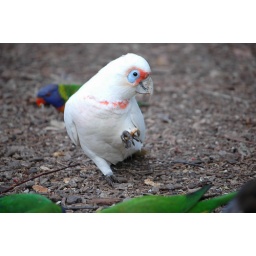
The cockatoo is a large white parrot with a feathered head crest that it can lift high in regal splendor